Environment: real
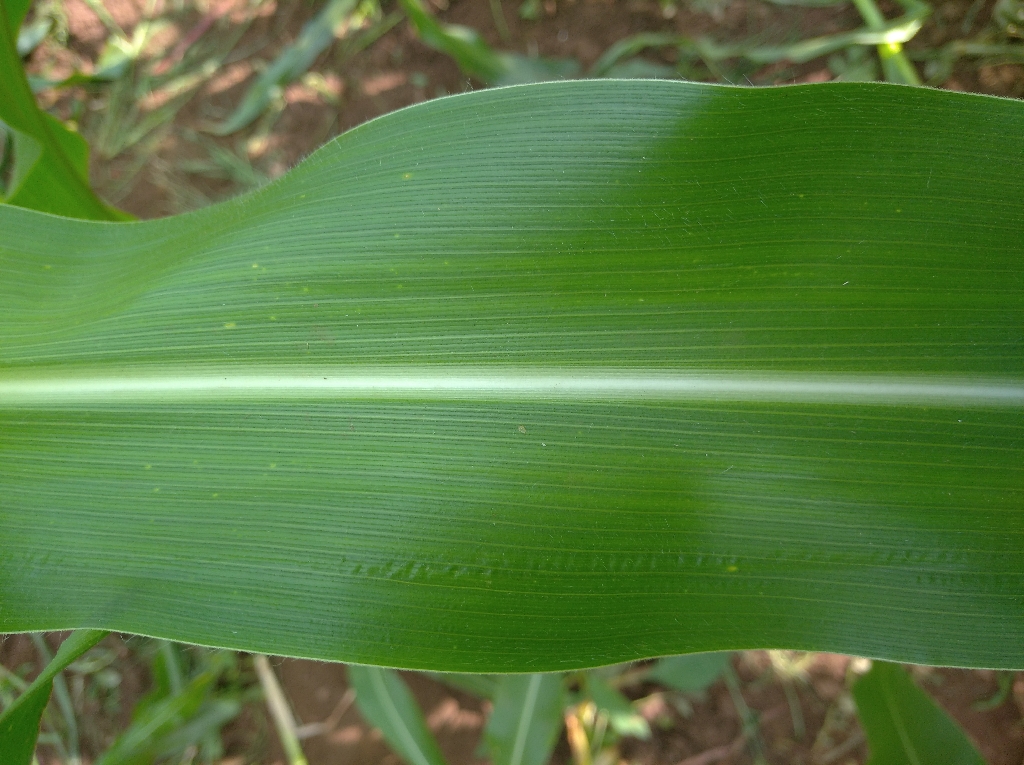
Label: healthy